Stephen Gano

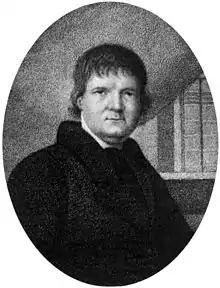
Stephen Gano

Stephen Gano (December 25, 1762 – August 18, 1828) was a physician and early pastor of the First Baptist Church in America in Providence, Rhode Island.